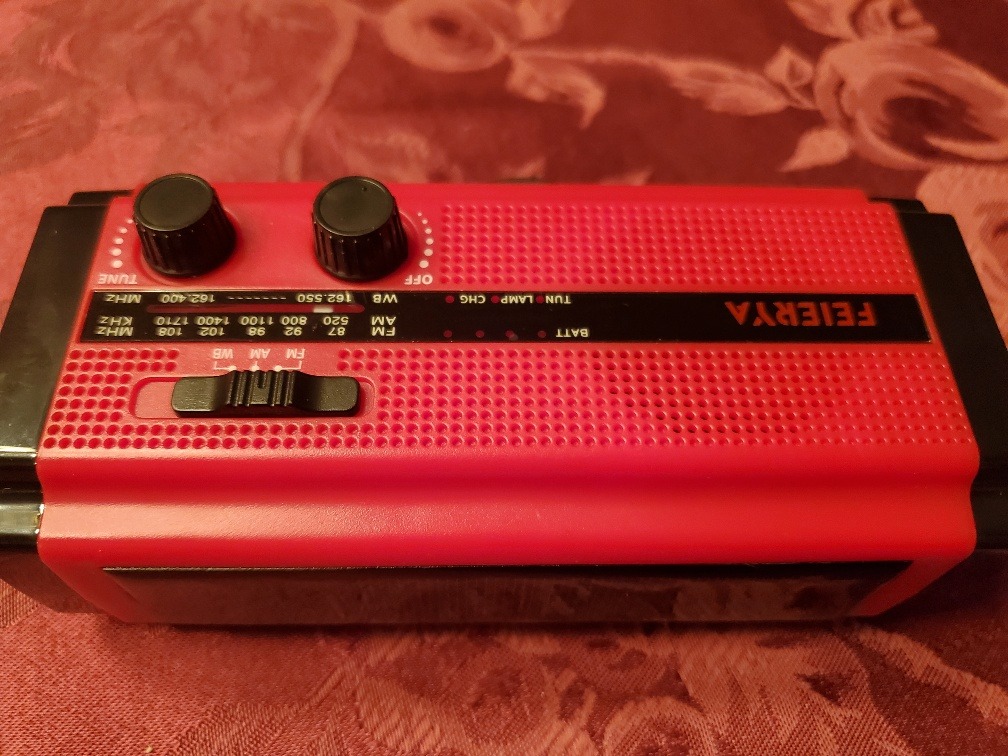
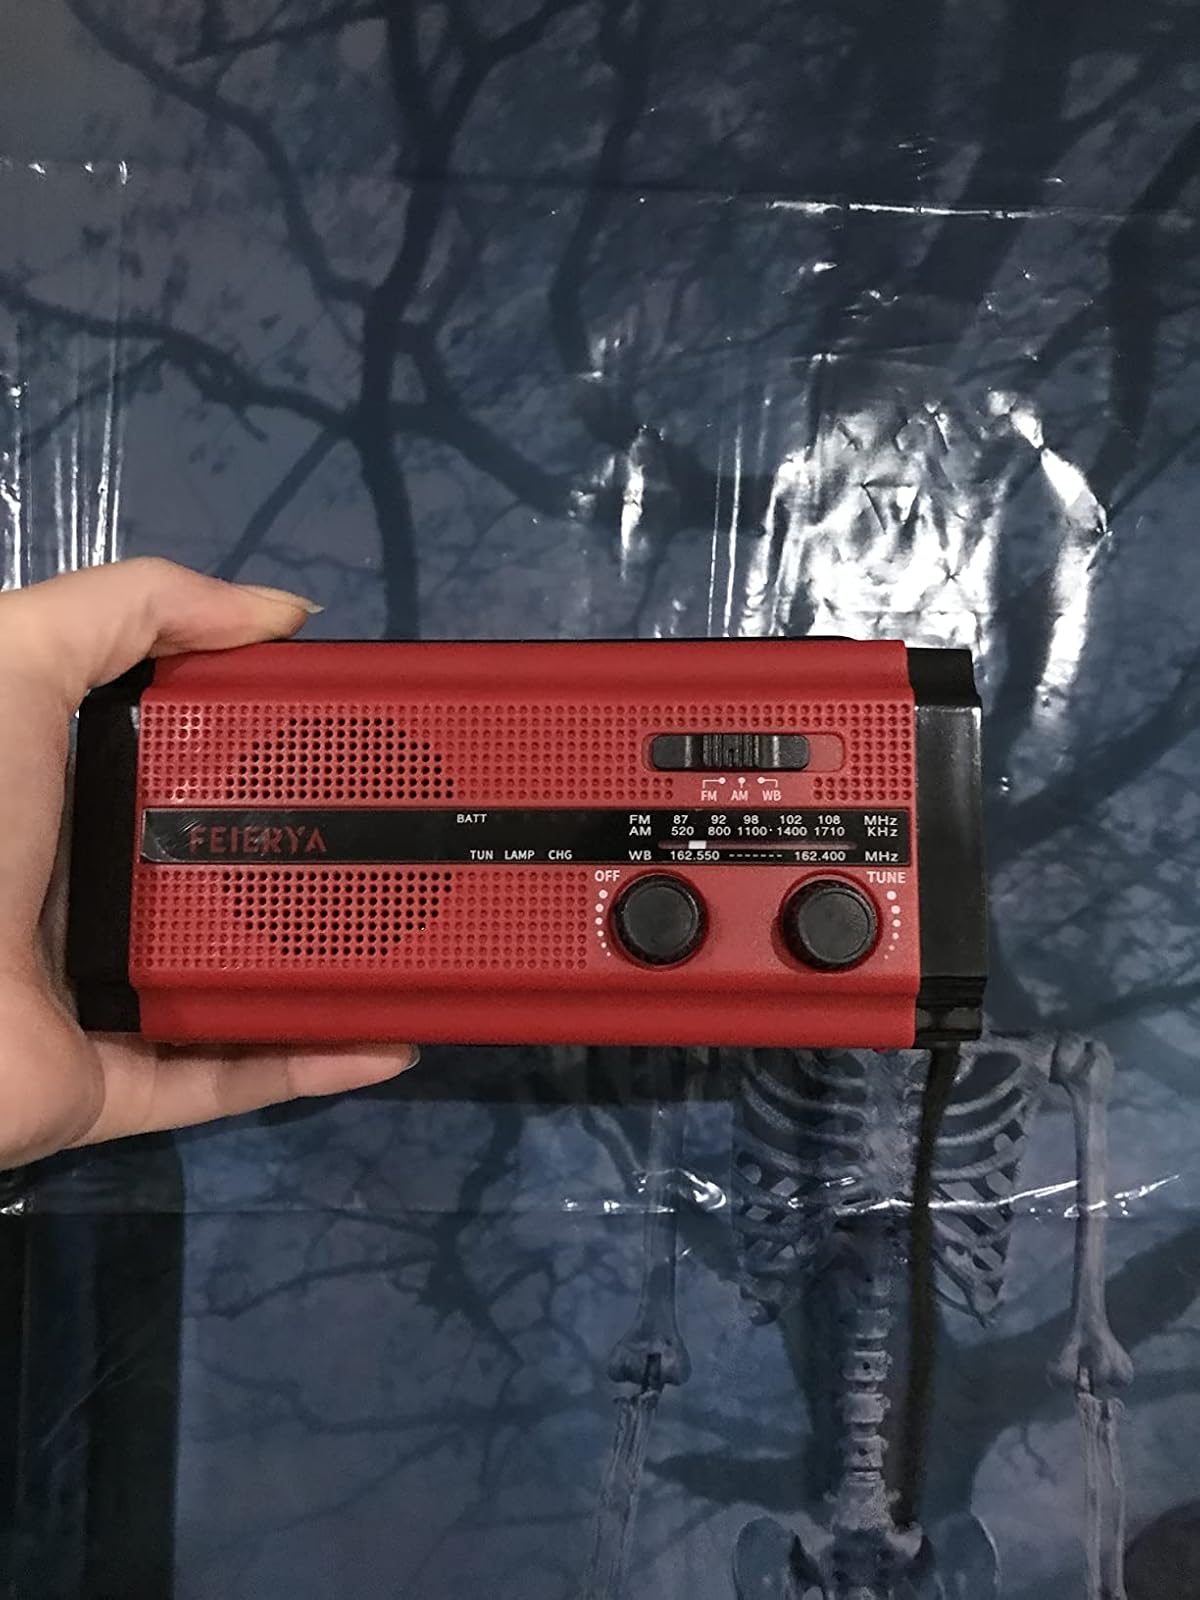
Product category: radio
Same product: yes